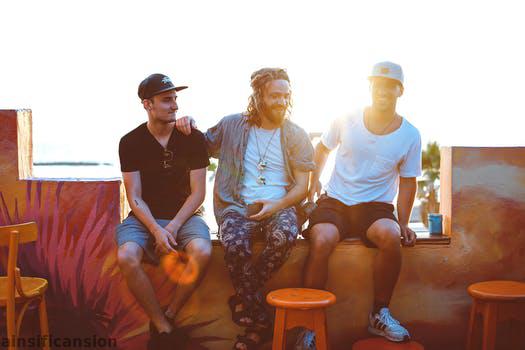
Label: Watermark